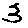
Label: 3